Benito Juarez Community Academy

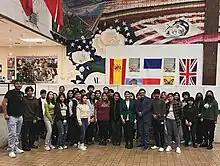
Students from The Spanish Club volunteering for the school's 'Posada' event in 2023, Led by teacher Ana Patiño and student Kamran Shafi.

Below is a list of extracurricular activities that have been available to students over time. (For an up-to-date list, refer to the school's website):